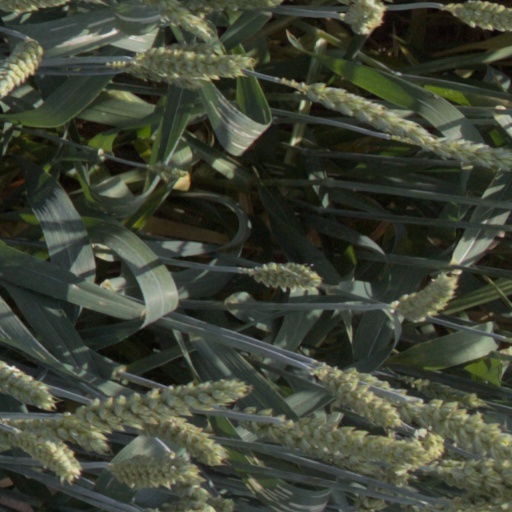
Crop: wheat